1961 F-84 Thunderstreak incident

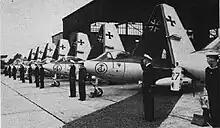
Marineflieger-Geschwader 1

Willy Brandt, the leader of the opposition Social Democratic Party in the upcoming federal elections, and the mayor of West Berlin, questioned how the two pilots could be put in a situation where they would be forced to violate international conventions in a time of strained relations between the East and the West. Initially, Strauß announced a stringent investigation into the incident; instead, however, he and Josef Kammhuber, Inspector of the Air Force, transferred the commander of "JaBoG 32", Oberstleutnant Siegfried Barth, and announced that any commander whose unit committed a violation of international borders would be immediately replaced.